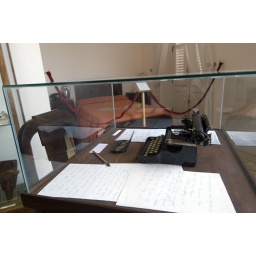
Typewriter and desk of Ernest Hemingway in the preserved bedroom at Hotel Ambos Mundos, La Habana Vieja, Havana, Cuba